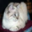
Label: cat